California State Water Resources Control Board

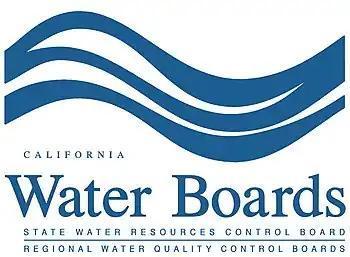
Logo of the California State Water Resources Control Board.

The California State Water Resources Control Board (SWRCB) is one of six branches of the California Environmental Protection Agency.